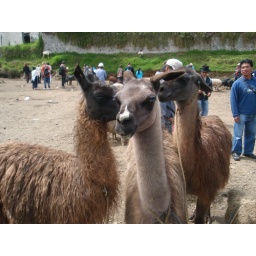
at the animal market near Otavalo, Ecuador